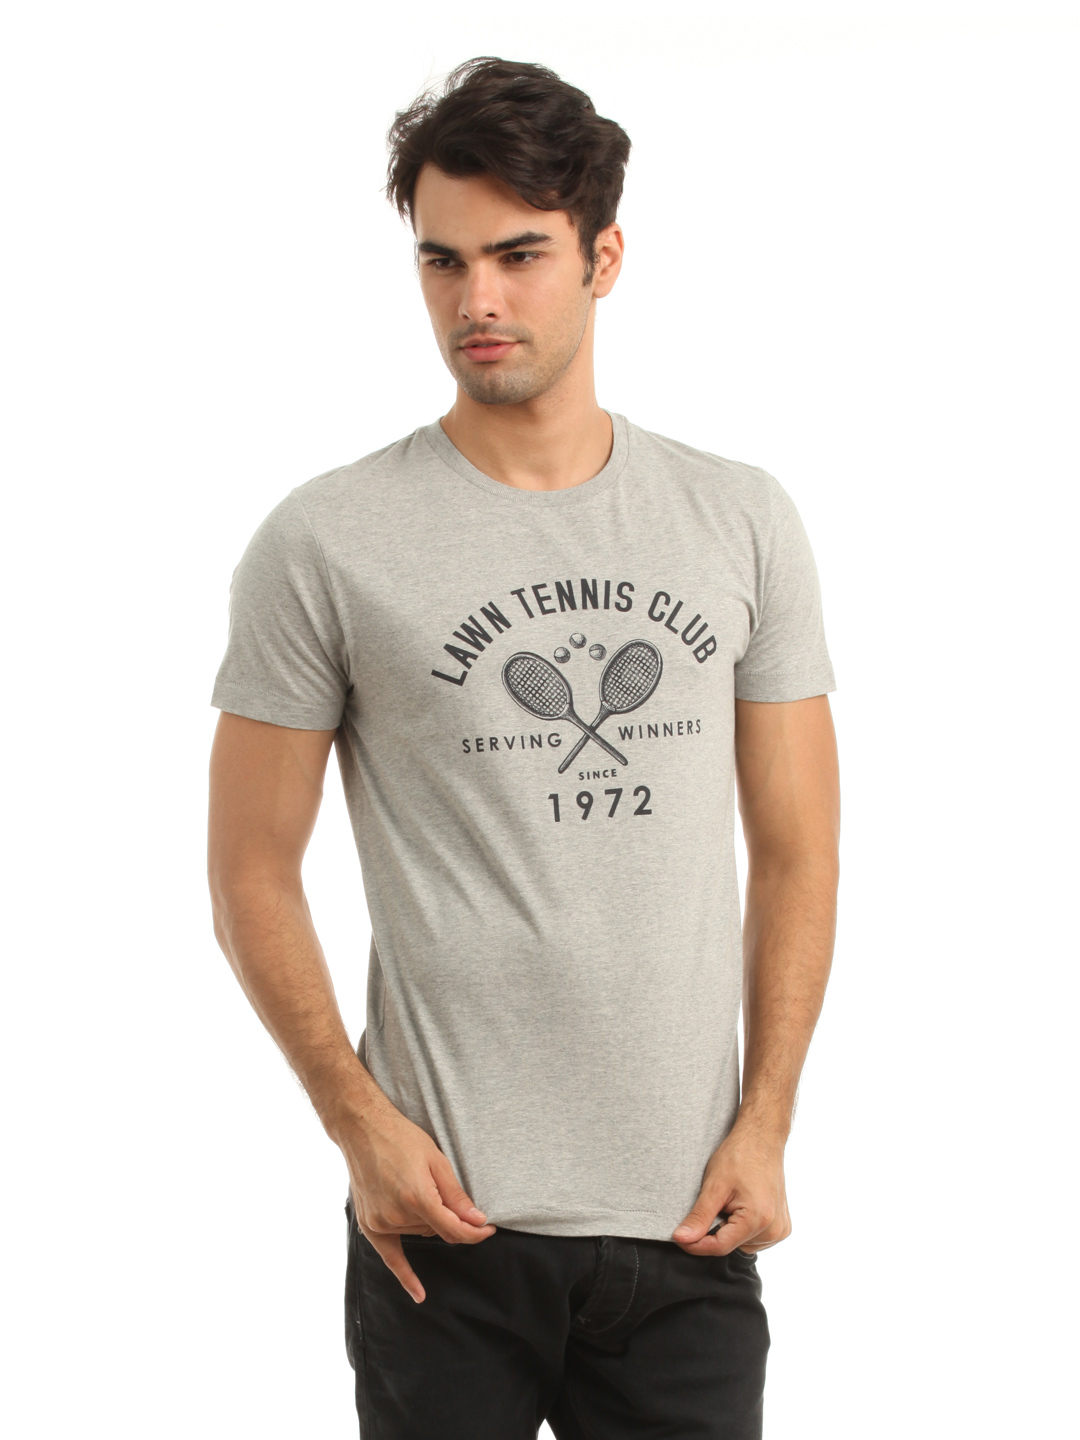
French Connection Men Grey Printed T-shirt
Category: Apparel / Topwear / Tshirts
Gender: Men
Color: Grey
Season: Summer 2012
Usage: Casual